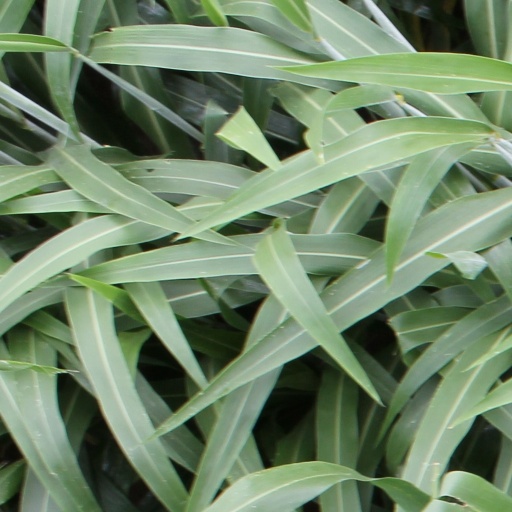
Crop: sorghum